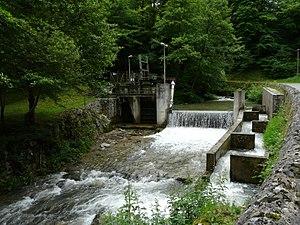
Barrage et échelle à poissons sur l'Ourse de Sost à Esbareich, Hautes-Pyrénées, France.
L'Ourse de Sost est une courte rivière française des Pyrénées, qui conflue avec l'Ourse de Ferrère pour former l'Ourse.
Esbareich est une commune française située dans le département des Hautes-Pyrénées, en région Occitanie. Elle a donné son nom à un fromage.